Piotr Nurowski

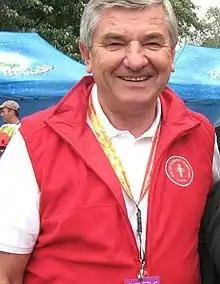
Nurowski in 2007

Piotr Jan Nurowski (20 June 1945 – 10 April 2010) was a Polish tennis player and the chief of the Polish Olympic Committee.